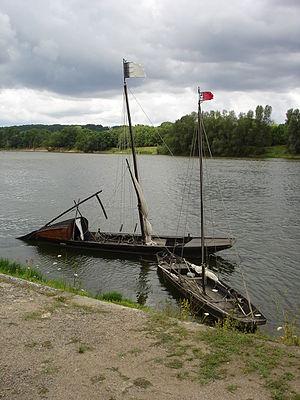
futreau de loire
Le fûtreau est un type de barque d'usage local sur la Loire. Il peut être gréé ou non d'une voile carrée suivant les usages auxquels il est voué. La dimension traditionnelle d'un fûtreau est d'une dizaine de mètres. L'orthographe « fustereau » est parfois employée. On trouve aussi le nom de futurau.